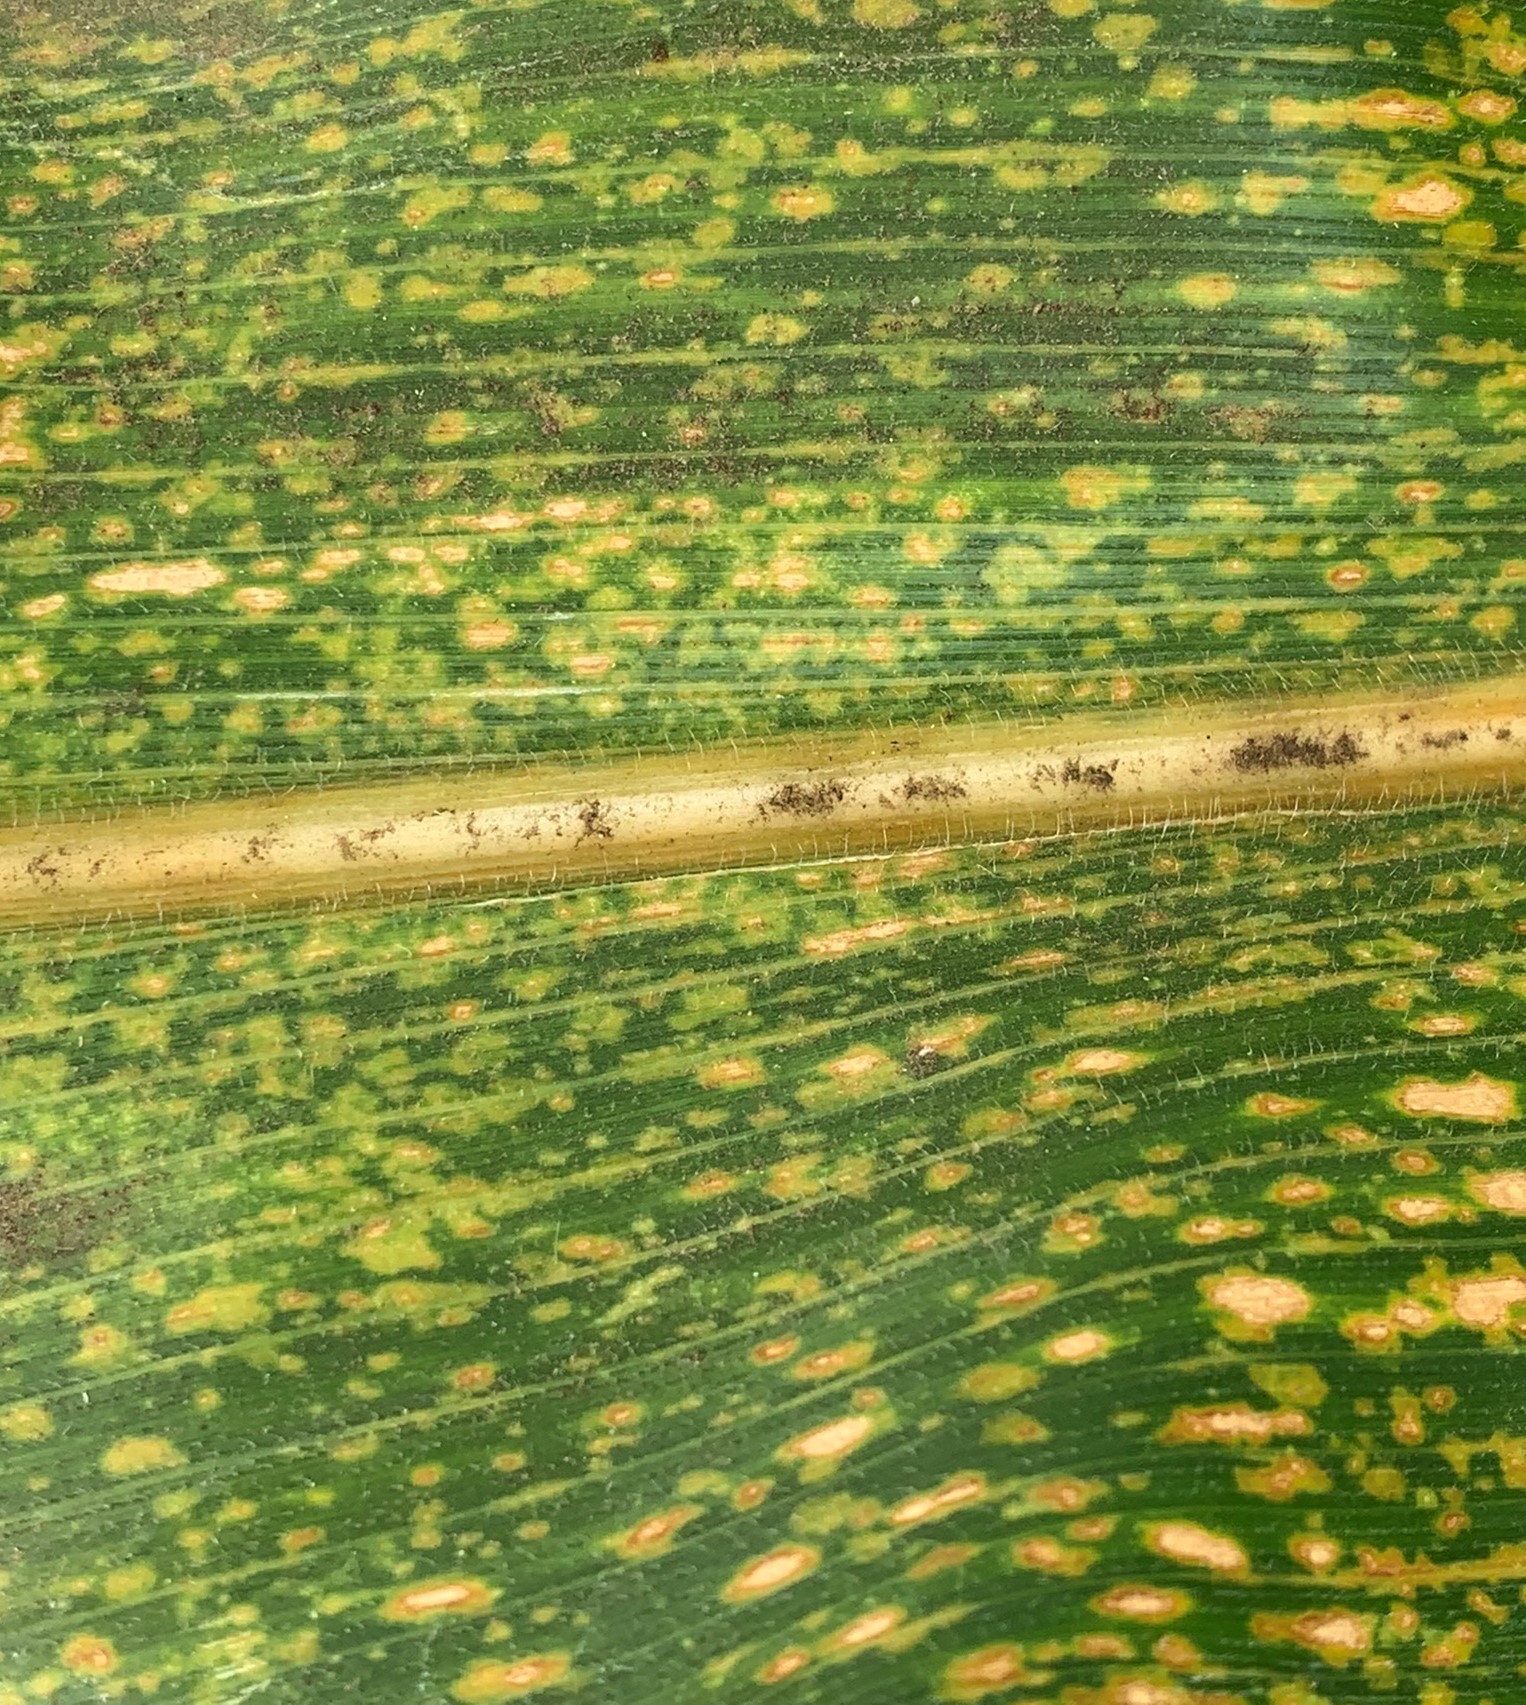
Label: MLN